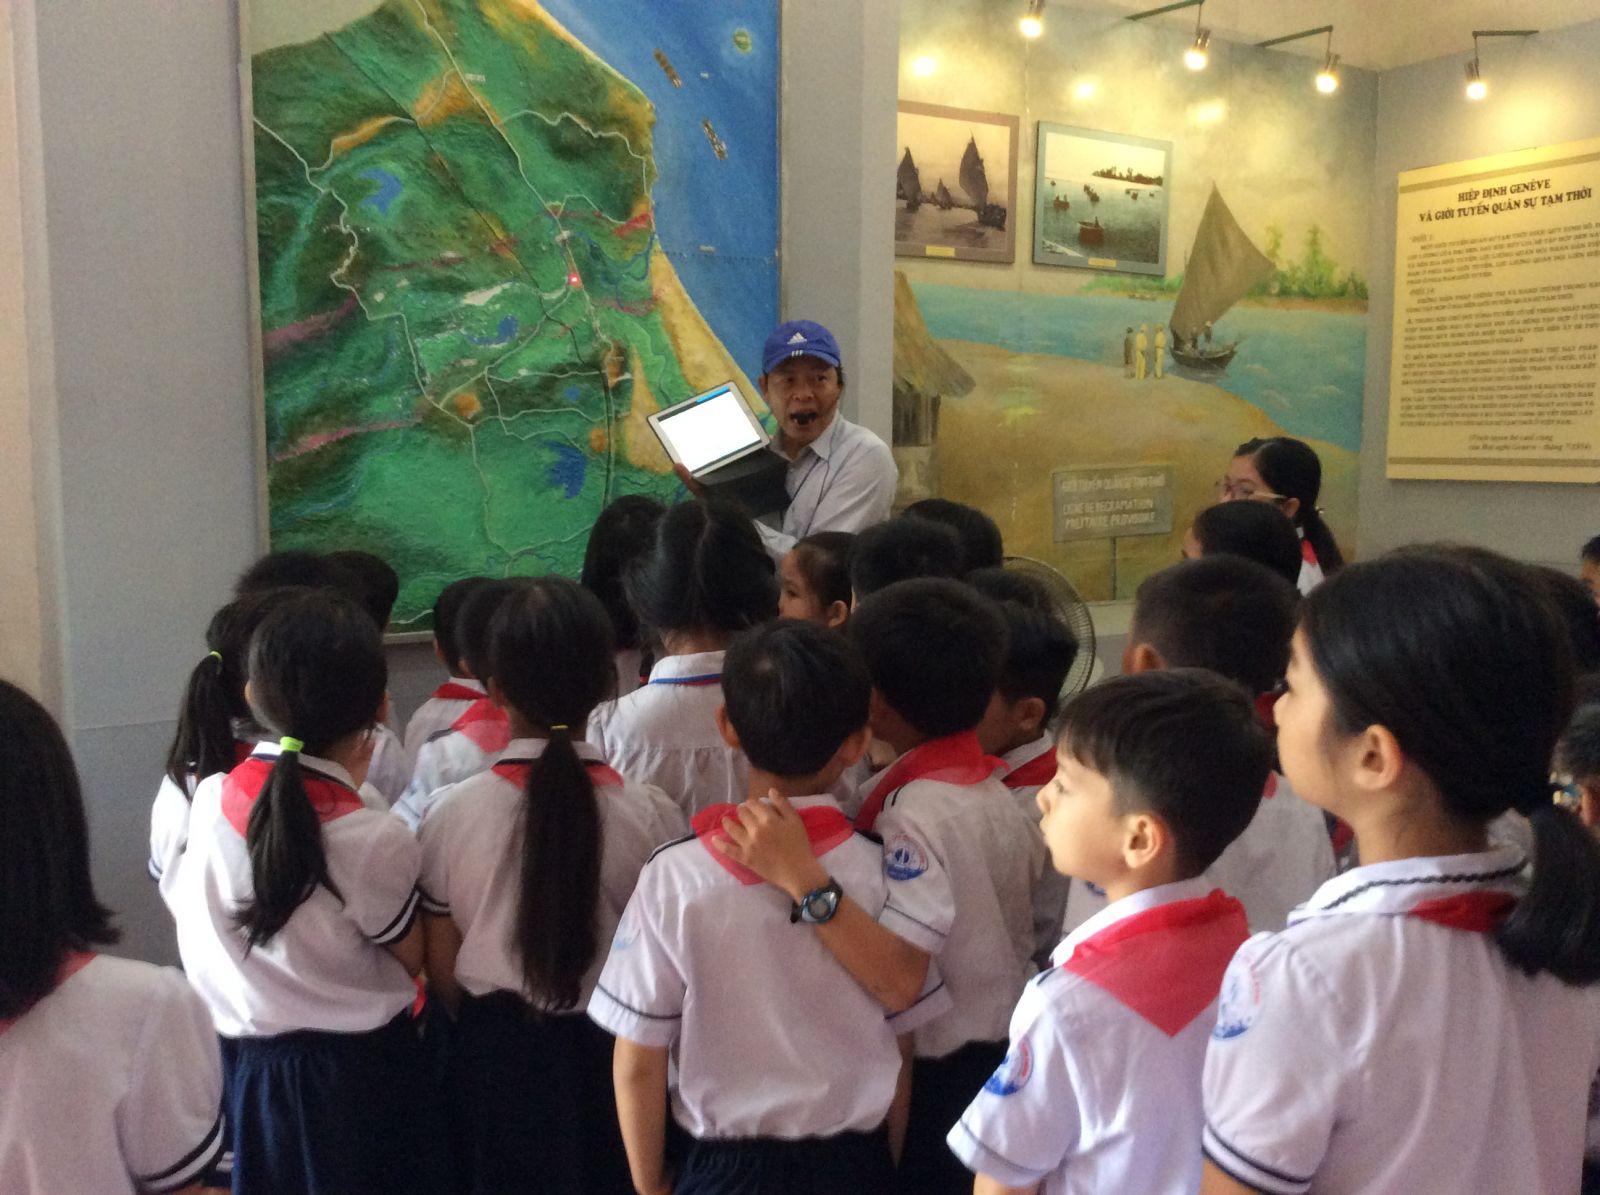
người đàn ông đang thuyết trình cho học sinh thông qua một chiếc micro